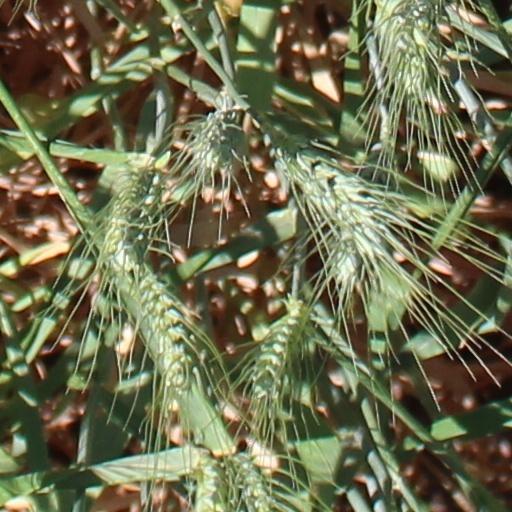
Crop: wheat